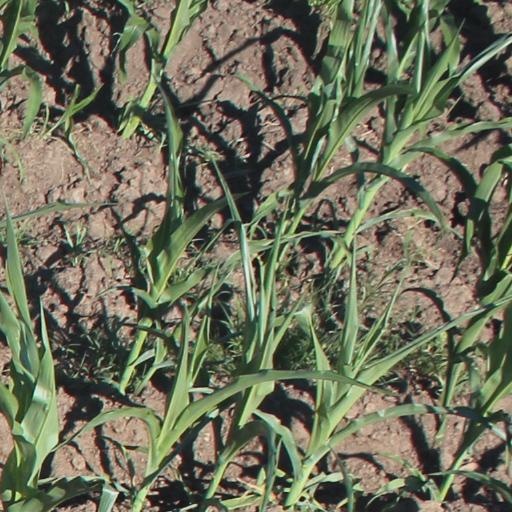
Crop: maize; corn